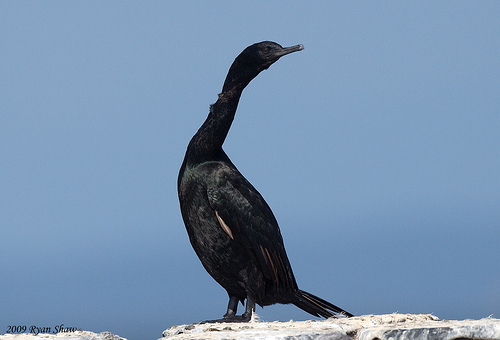
this bird is nearly all black, and has a long neck and narrow bill.
this is a large black bird with a long neck and a long bill.
a large bird that is black all over with a very long neck and a black bill.
this bird is black with a long neck and has a long, pointy beak.
this all black bird is large and has short webbed feet and a long neck and bill.
this big bird has a long black neck, black crown, long, straight black bill, black coverts and black with some brown primaries.
this is a very large black bird with an extremely long nape, a long black bill and webbed feet.
when compared to the body this bird has a small head and a beak more proportionate to its body than its head.
this bird has shiny black breast and a large long unusual neck
this bird has wings that are black and has a long neck
Species: Pelagic Cormorant